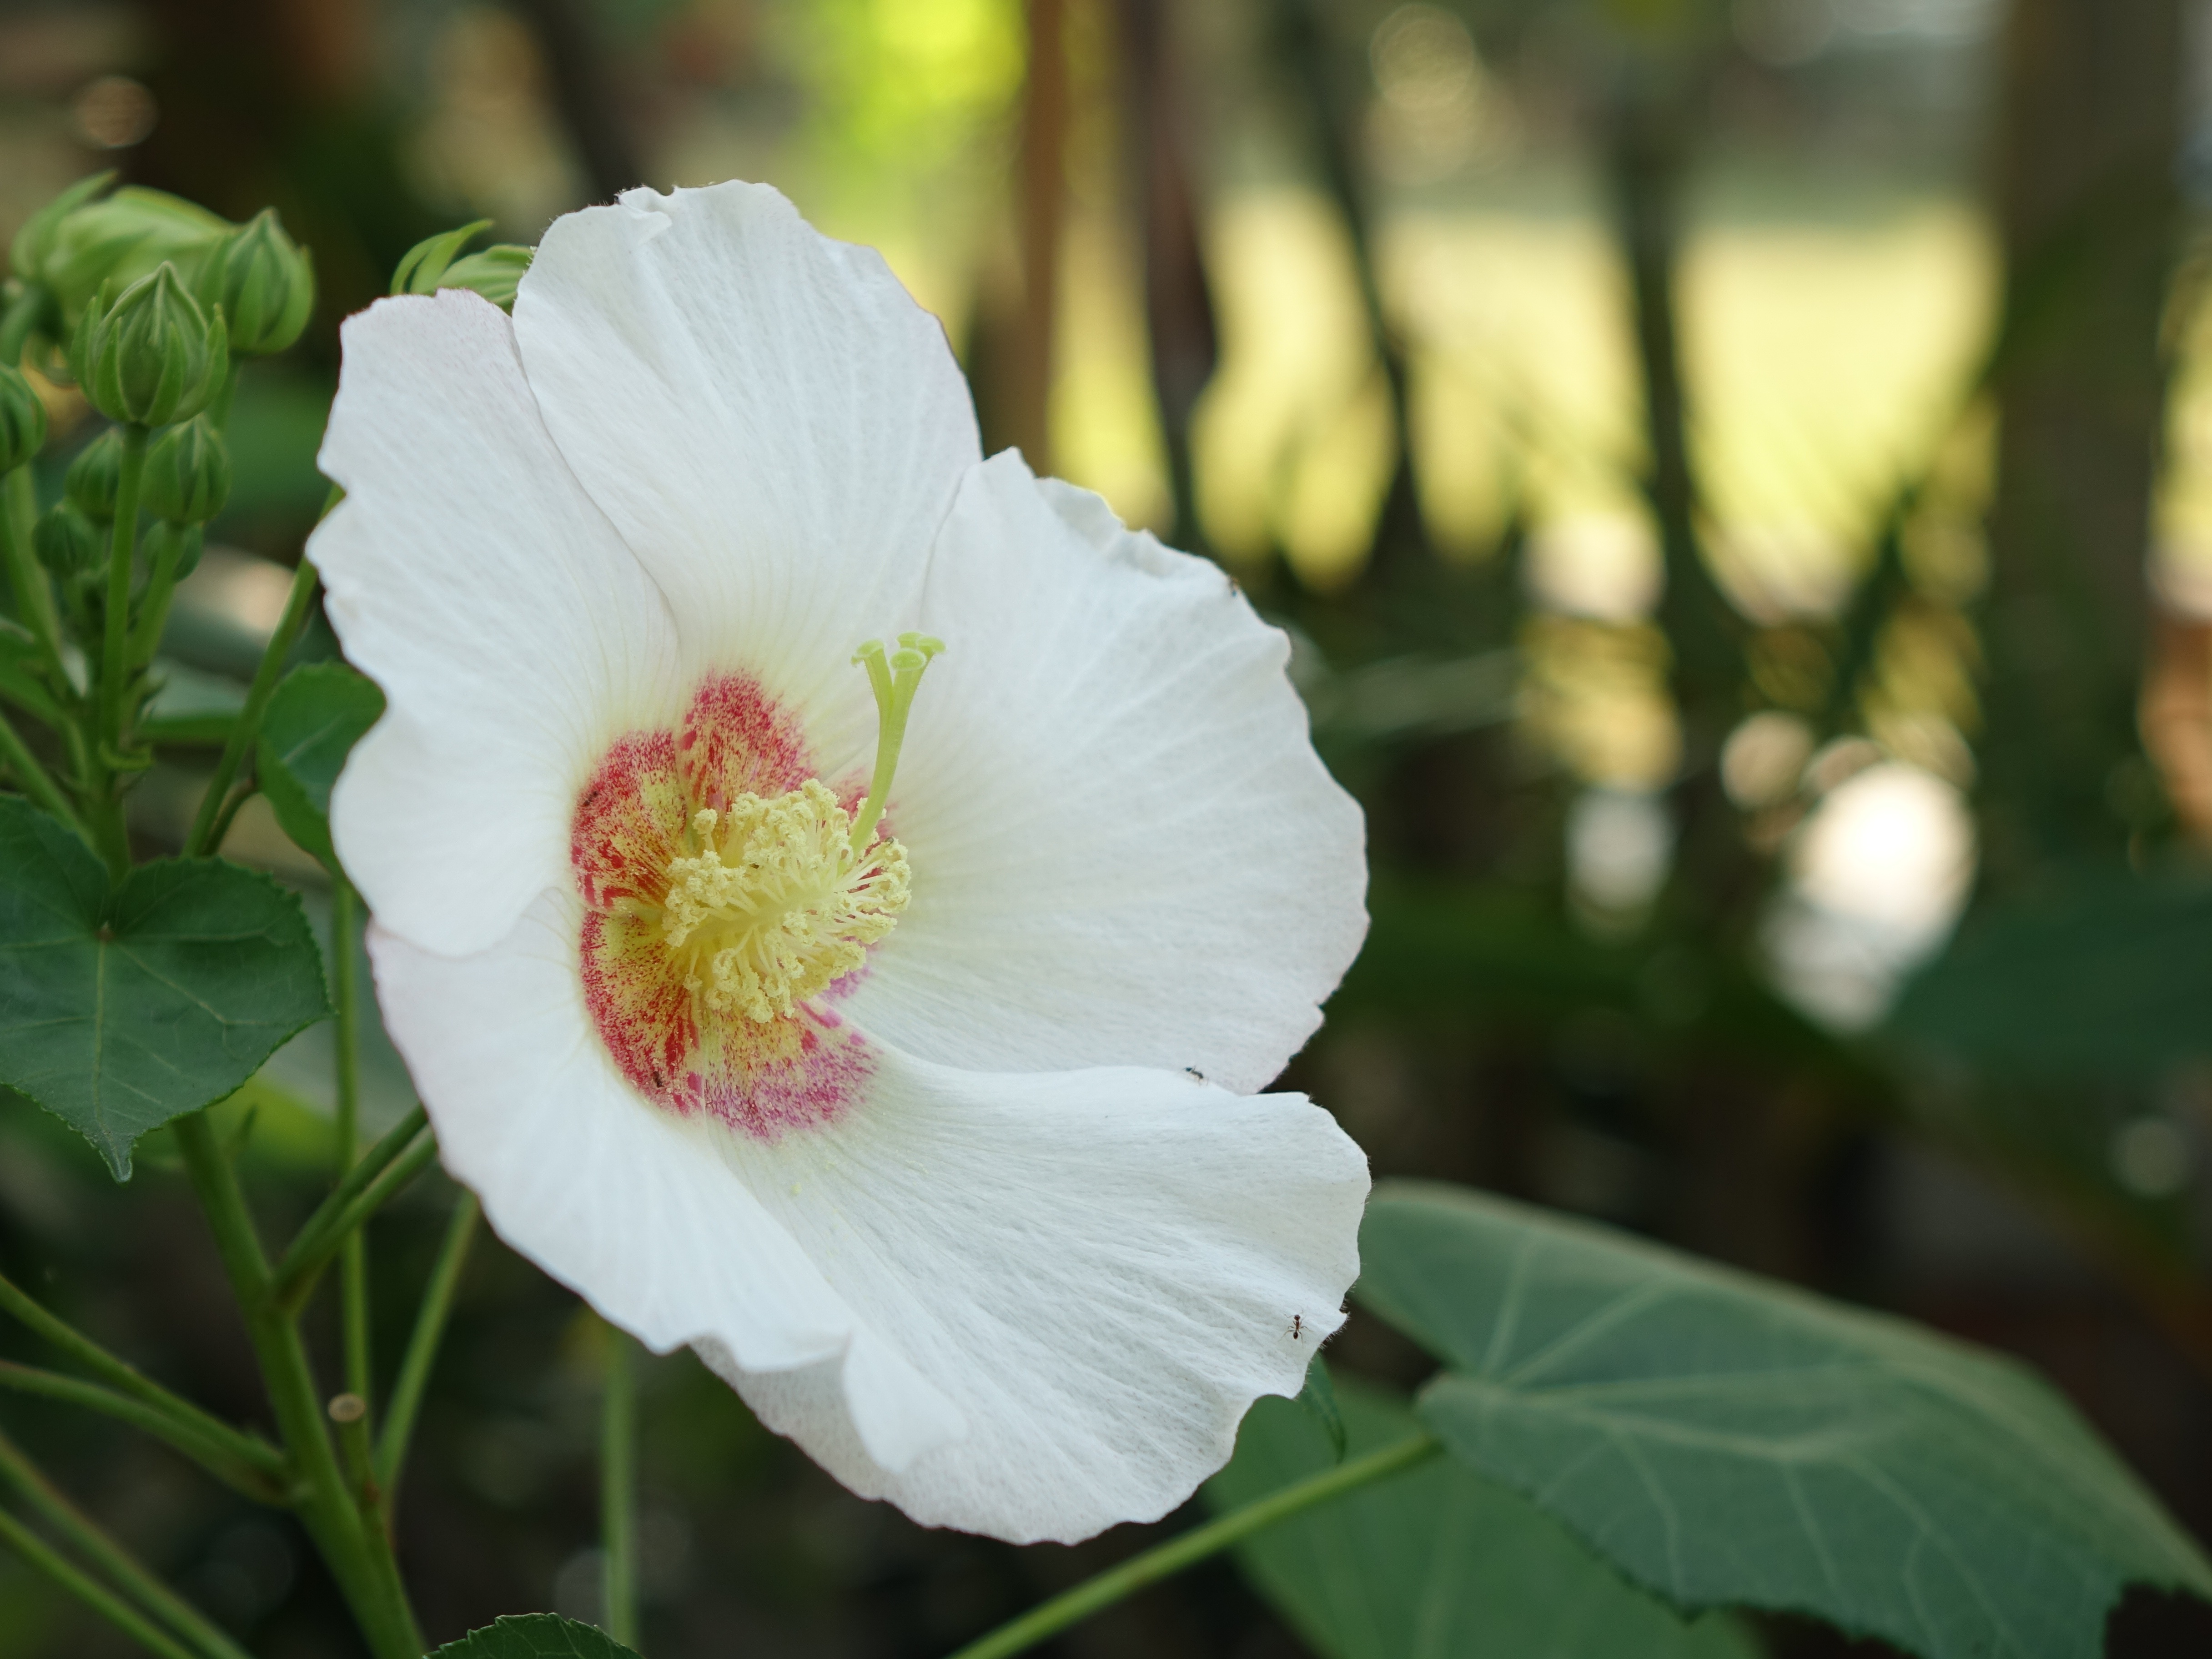
blossom, plant, flower, petal, botany, flora, hibiscus, malvales, macro photography, flowering plant, chinese hibiscus, land plant, dog head hibiscus, three zui furong, acid hibiscus, image change color of flowers